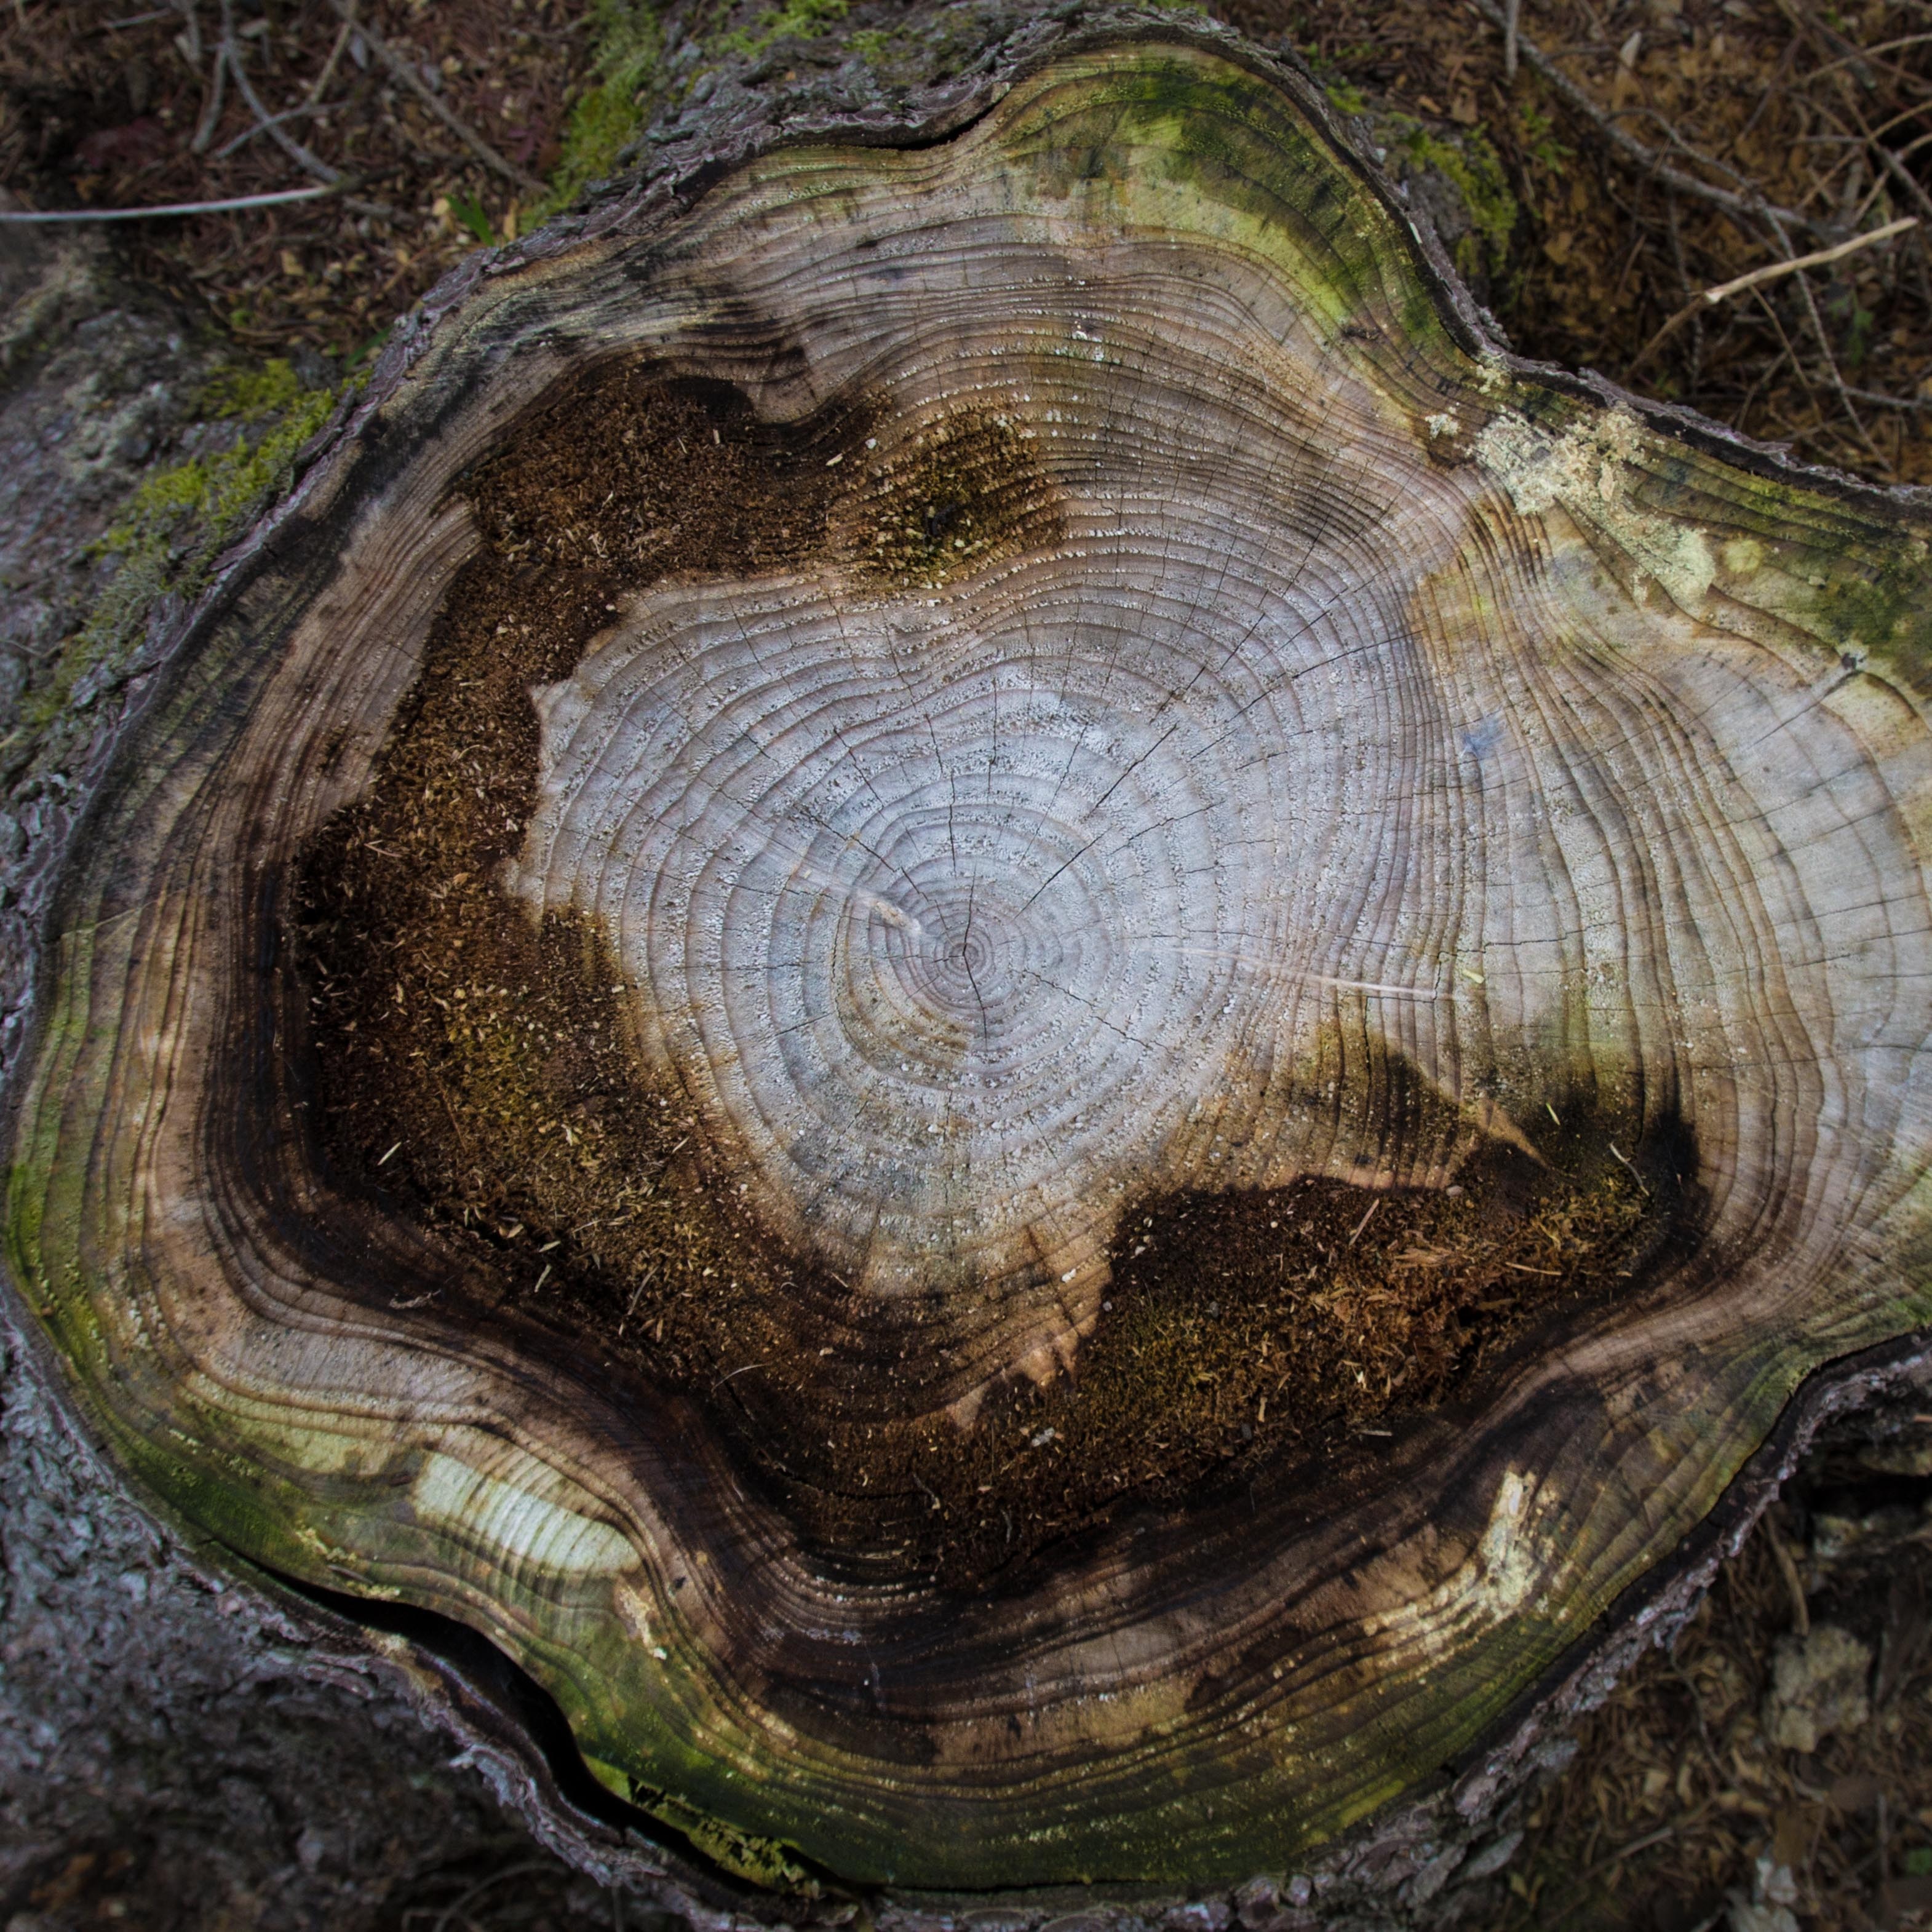
tree, nature, rock, abstract, plant, wood, trunk, moss, log, soil, firewood, geology, forestry, logging, woodland, tree stump, butt, deforestation, woodworks, cut down, woody plant, life lines, cutting down